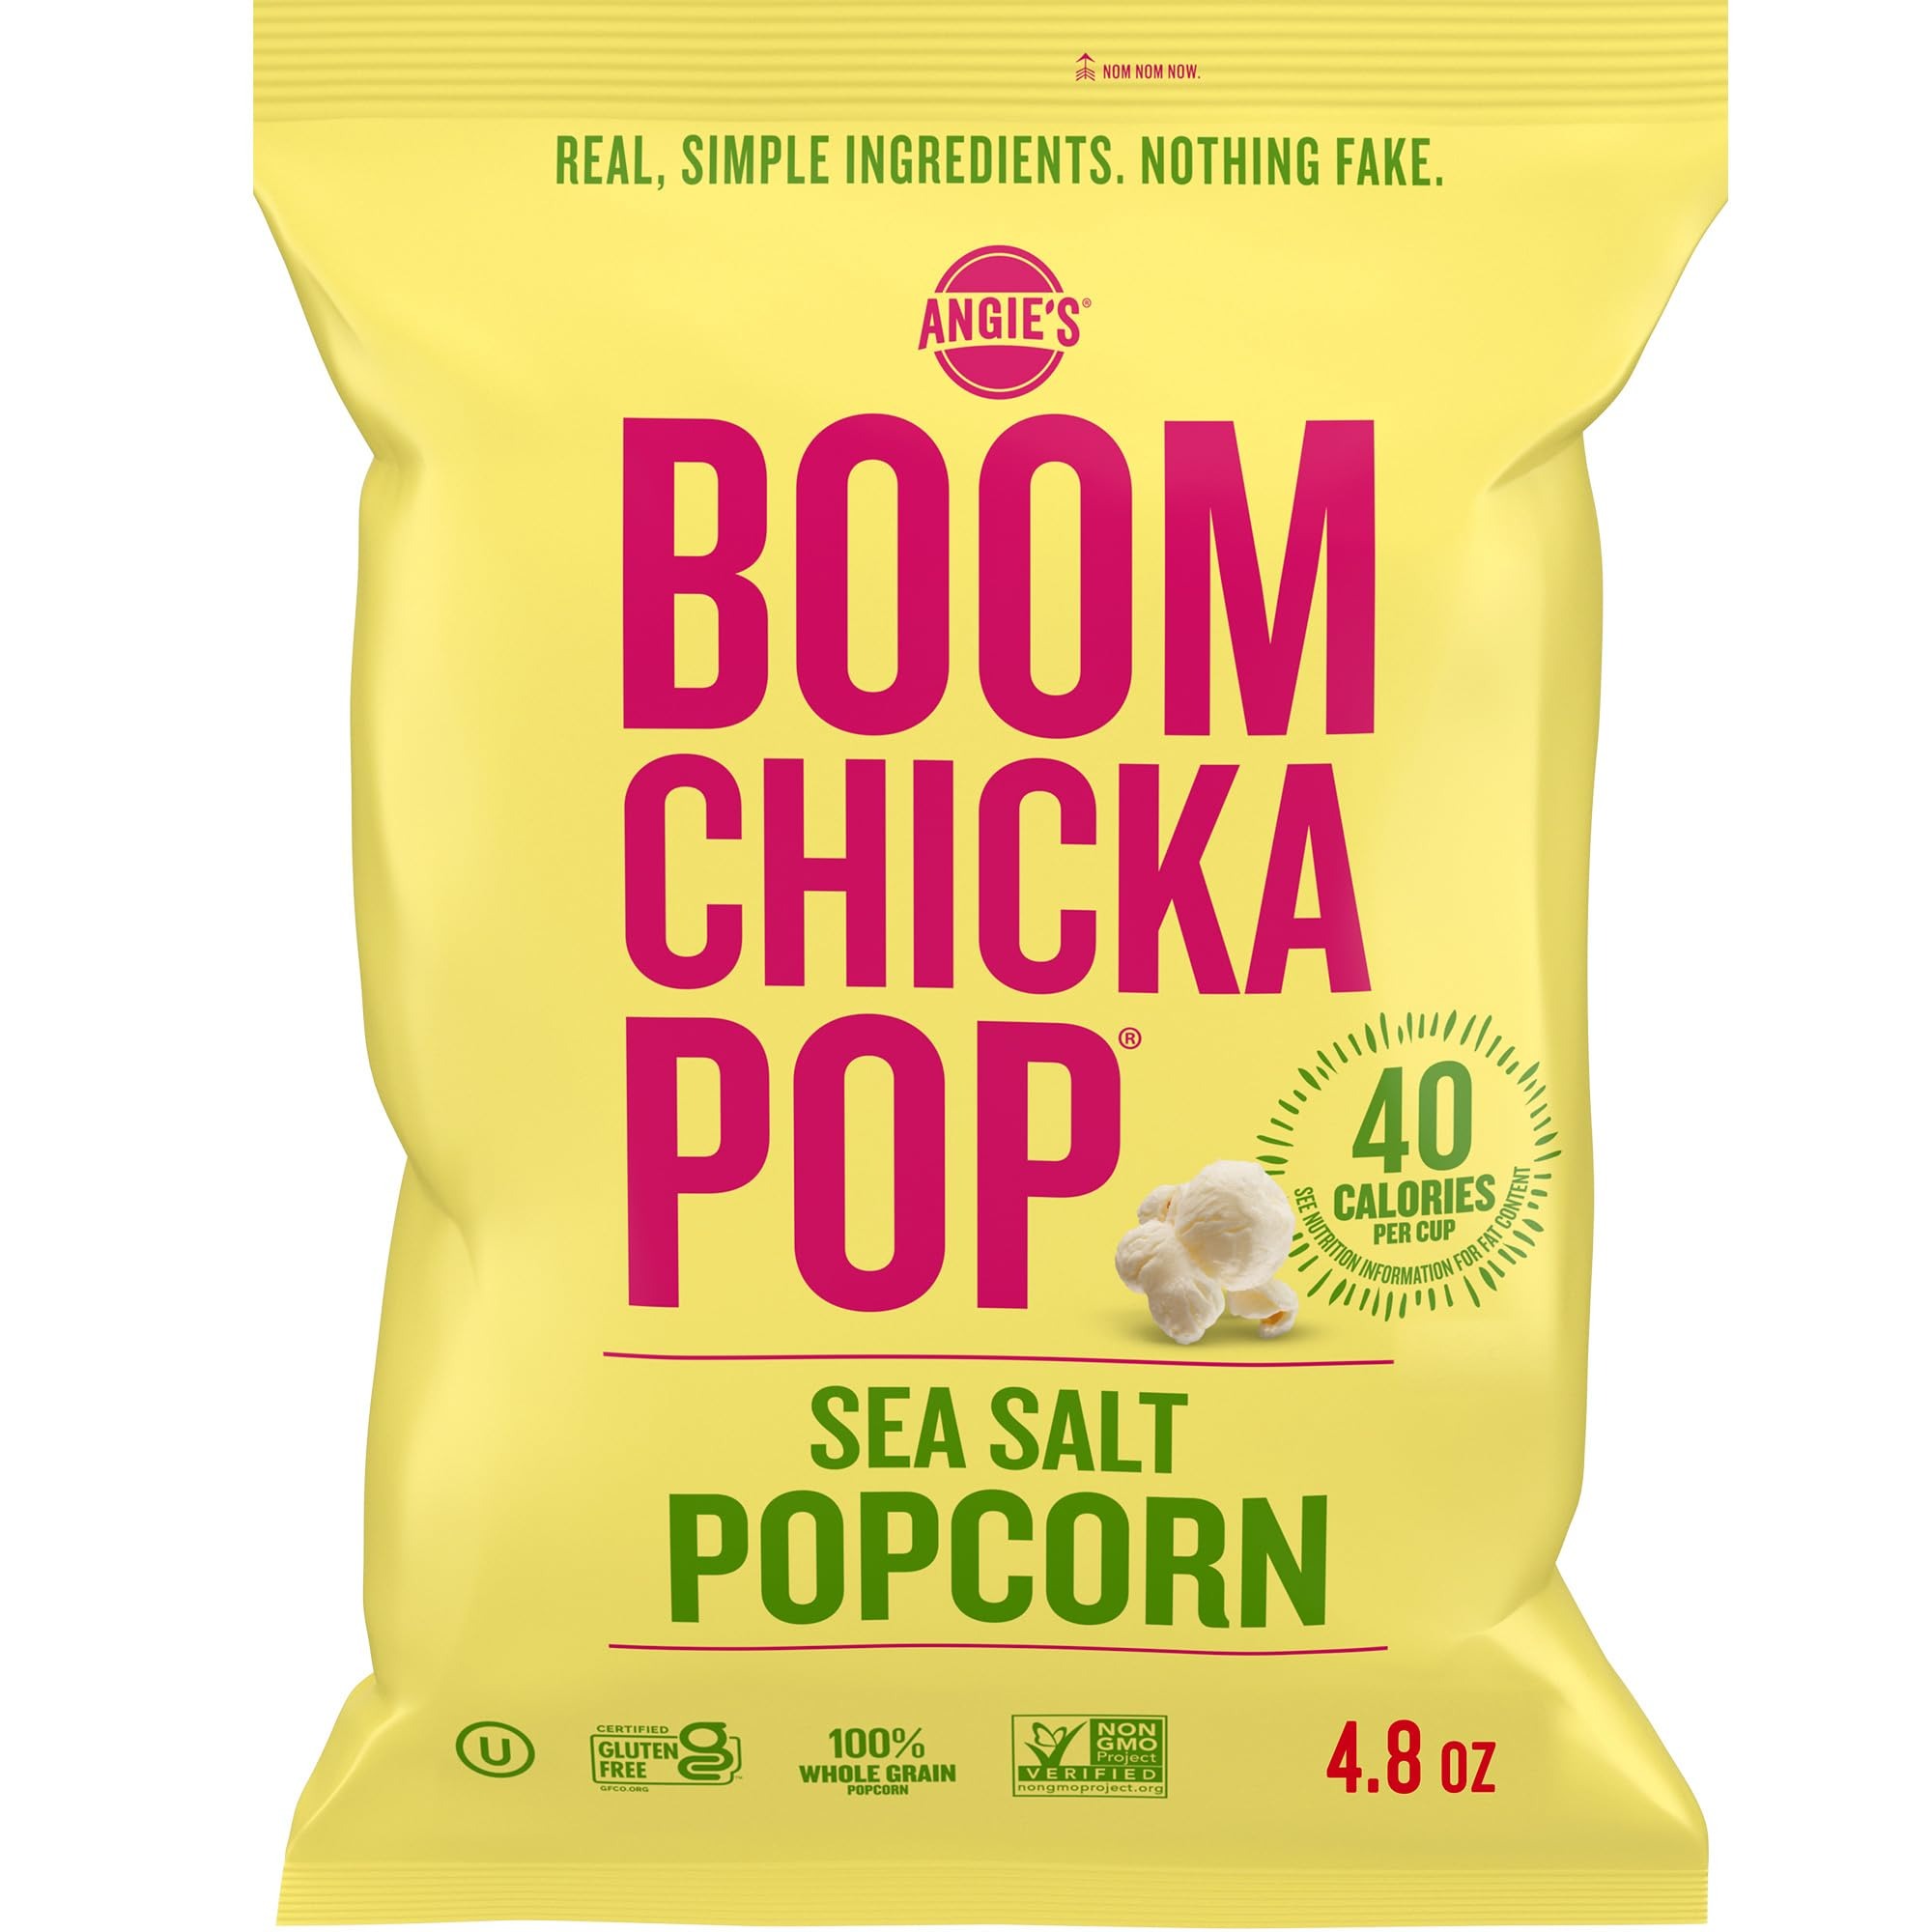
Item Name: Angie's BOOMCHICKAPOP Sea Salt Popcorn, 4.8 oz.
Bullet Point 1: Contains one 4.8-ounce bag of Angie's BOOMCHICKAPOP Sea Salt Popcorn
Bullet Point 2: This Angie's BOOMCHICKAPOP Popcorn is made with real, simple ingredients, including sunflower oil and sea salt
Bullet Point 3: Grab a bag for a convenient, salty snack that's pre-popped and ready to eat
Bullet Point 4: This bagged popcorn with sea salt has 35 calories per cup and 0 grams trans fat per serving
Bullet Point 5: Stock up on this whole-grain, non-GMO popcorn for a gluten-free, vegan snack food
Value: 4.8
Unit: Ounce

Price: 3.99